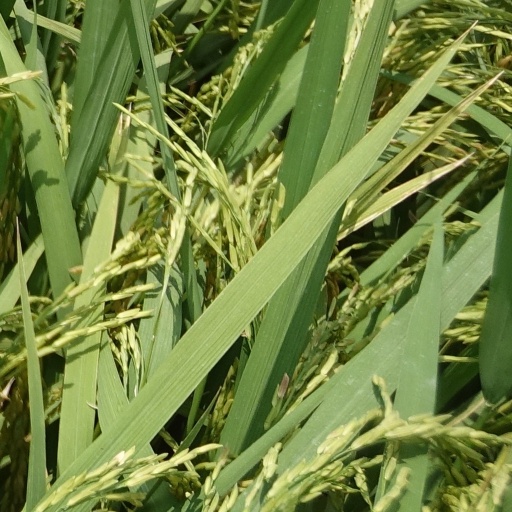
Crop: rice